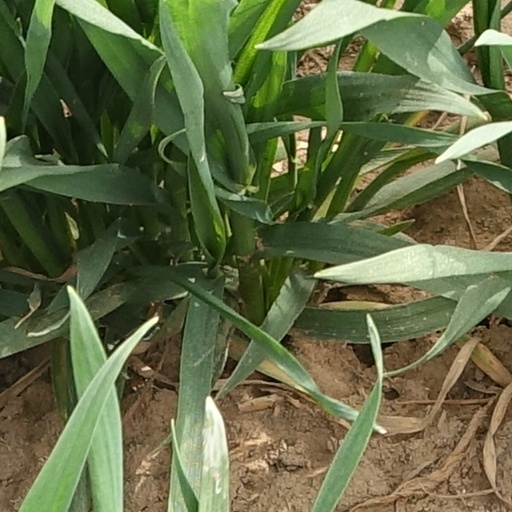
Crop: wheat